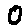
Label: 0